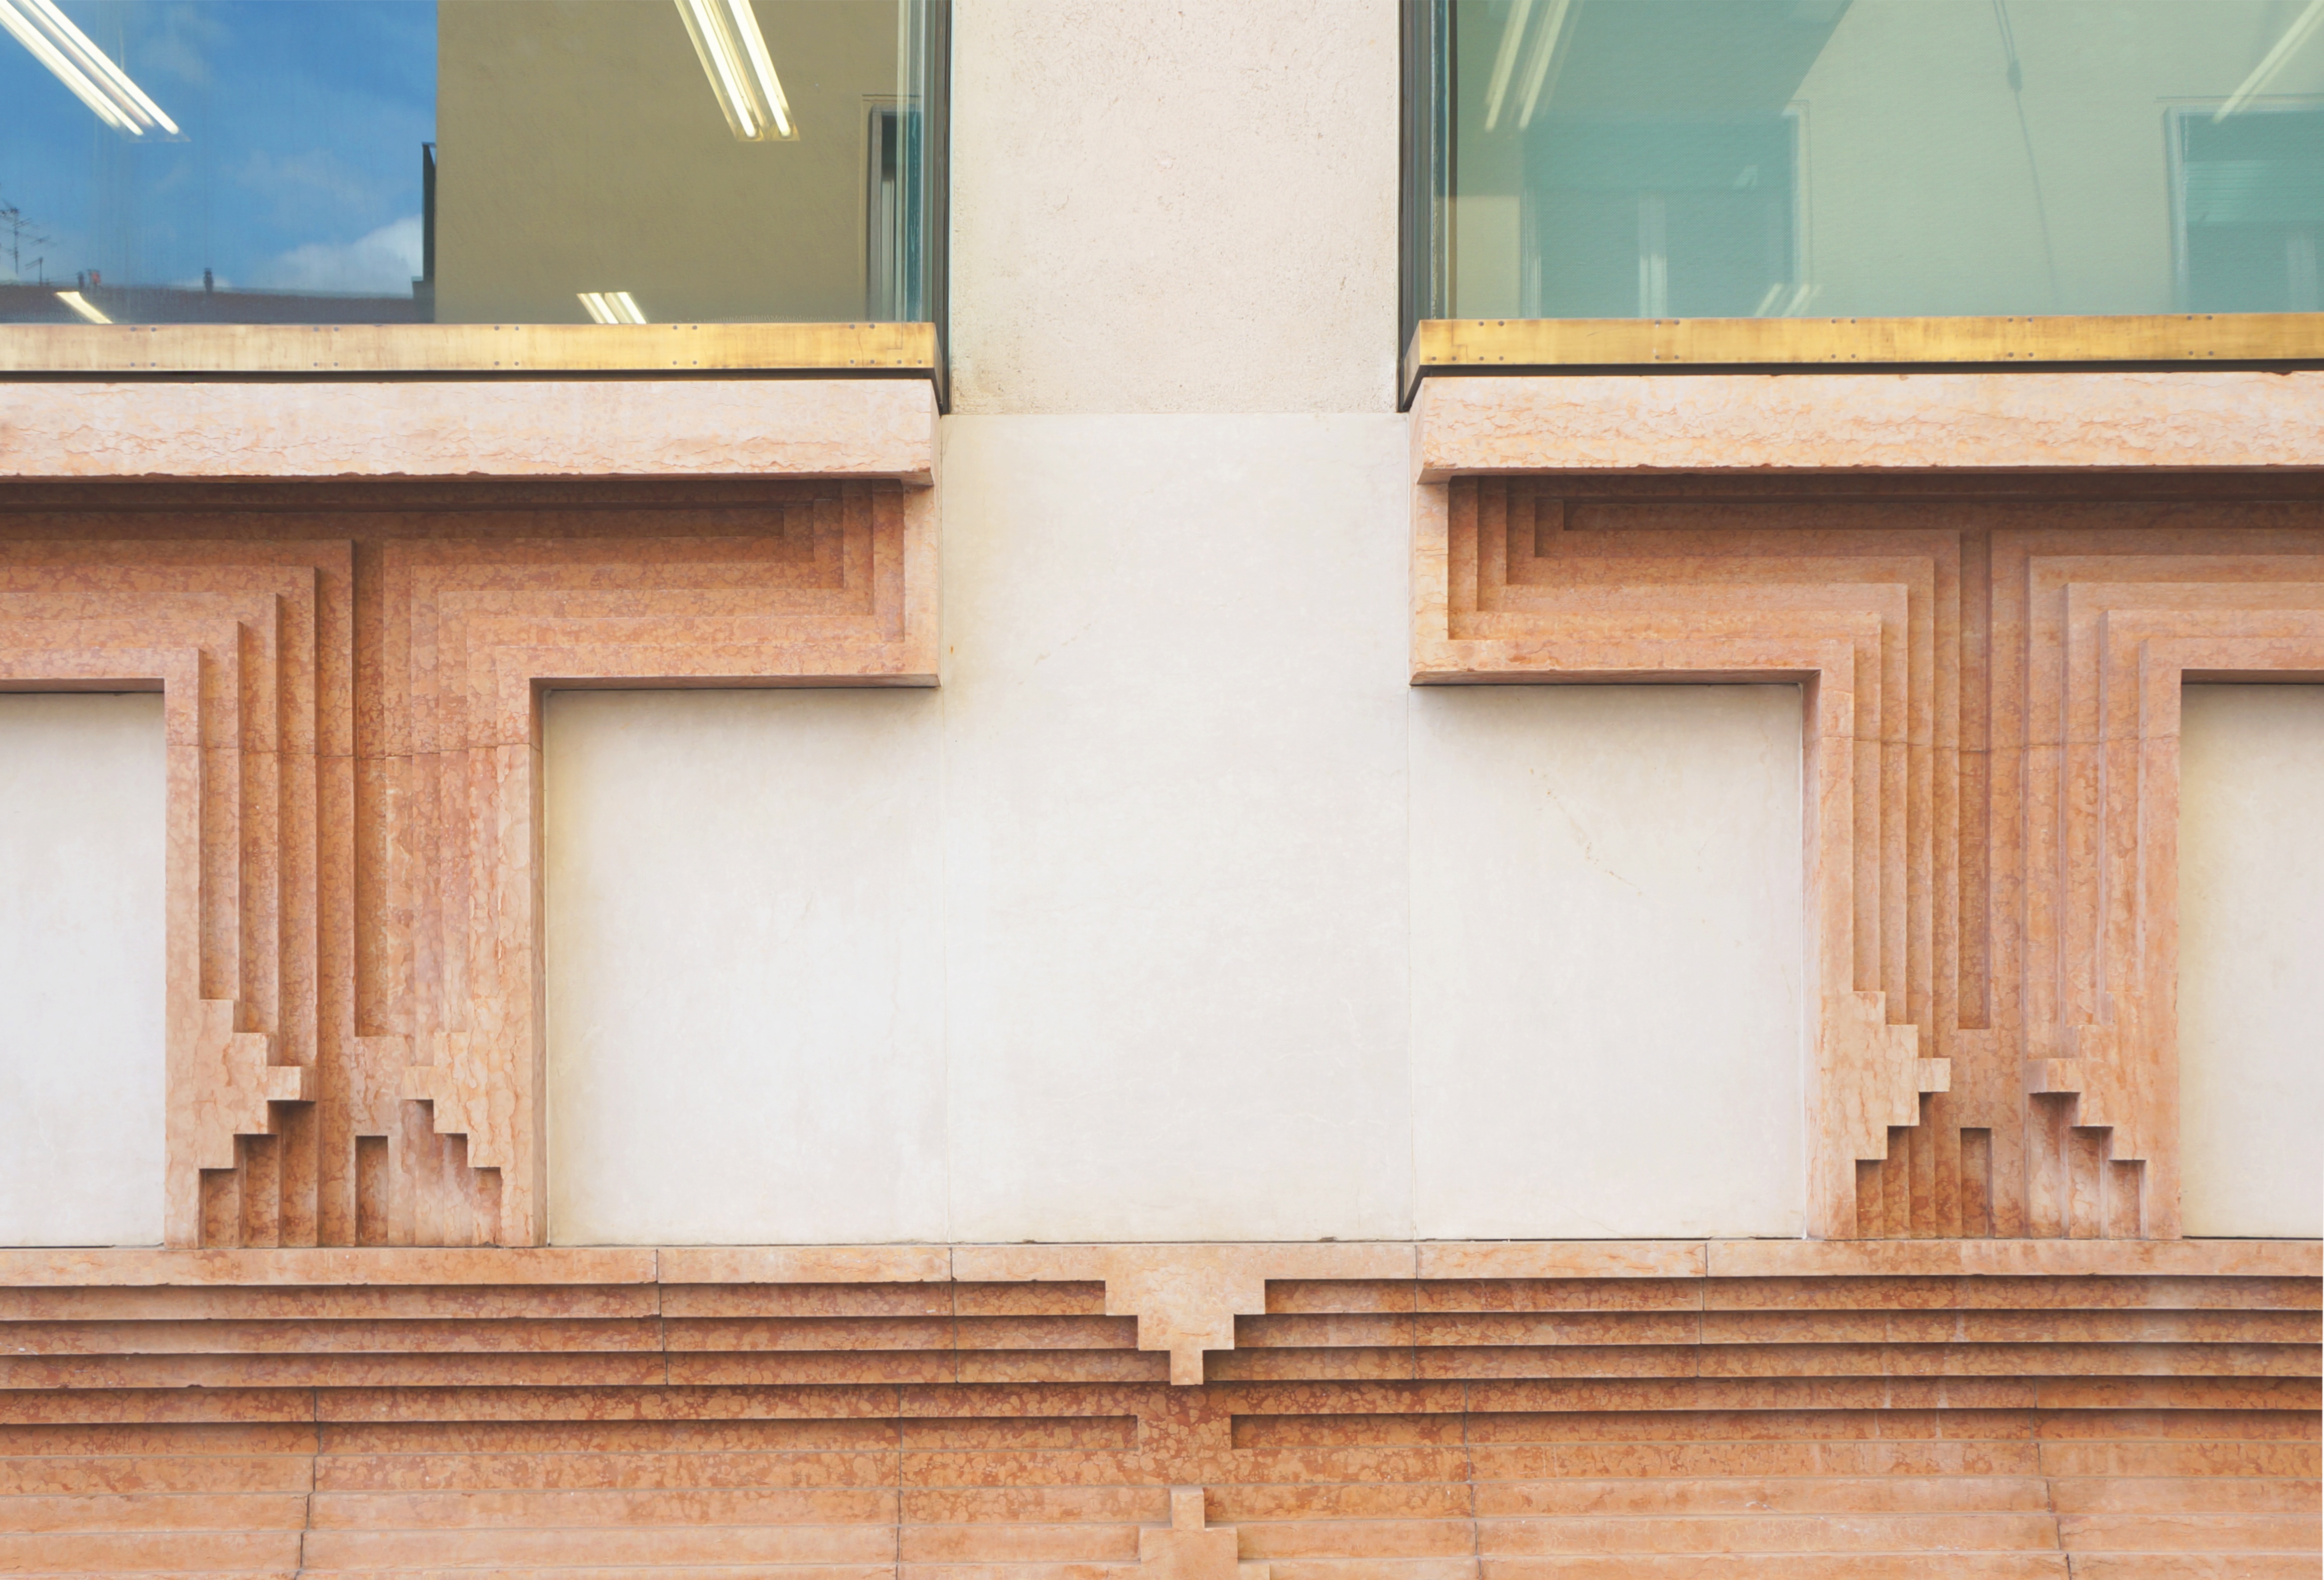
architecture, wood, house, floor, window, home, wall, facade, door, interior design, design, window covering